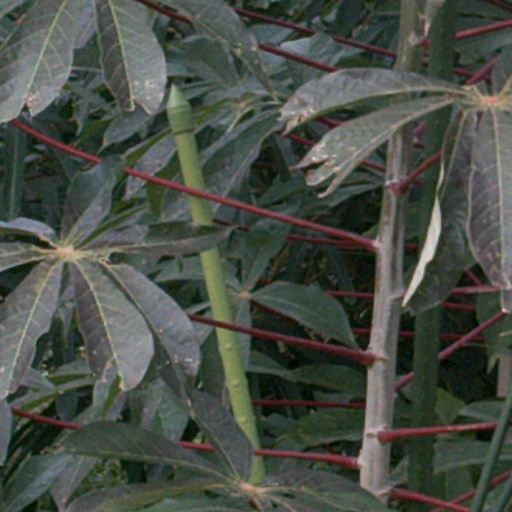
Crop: cassava